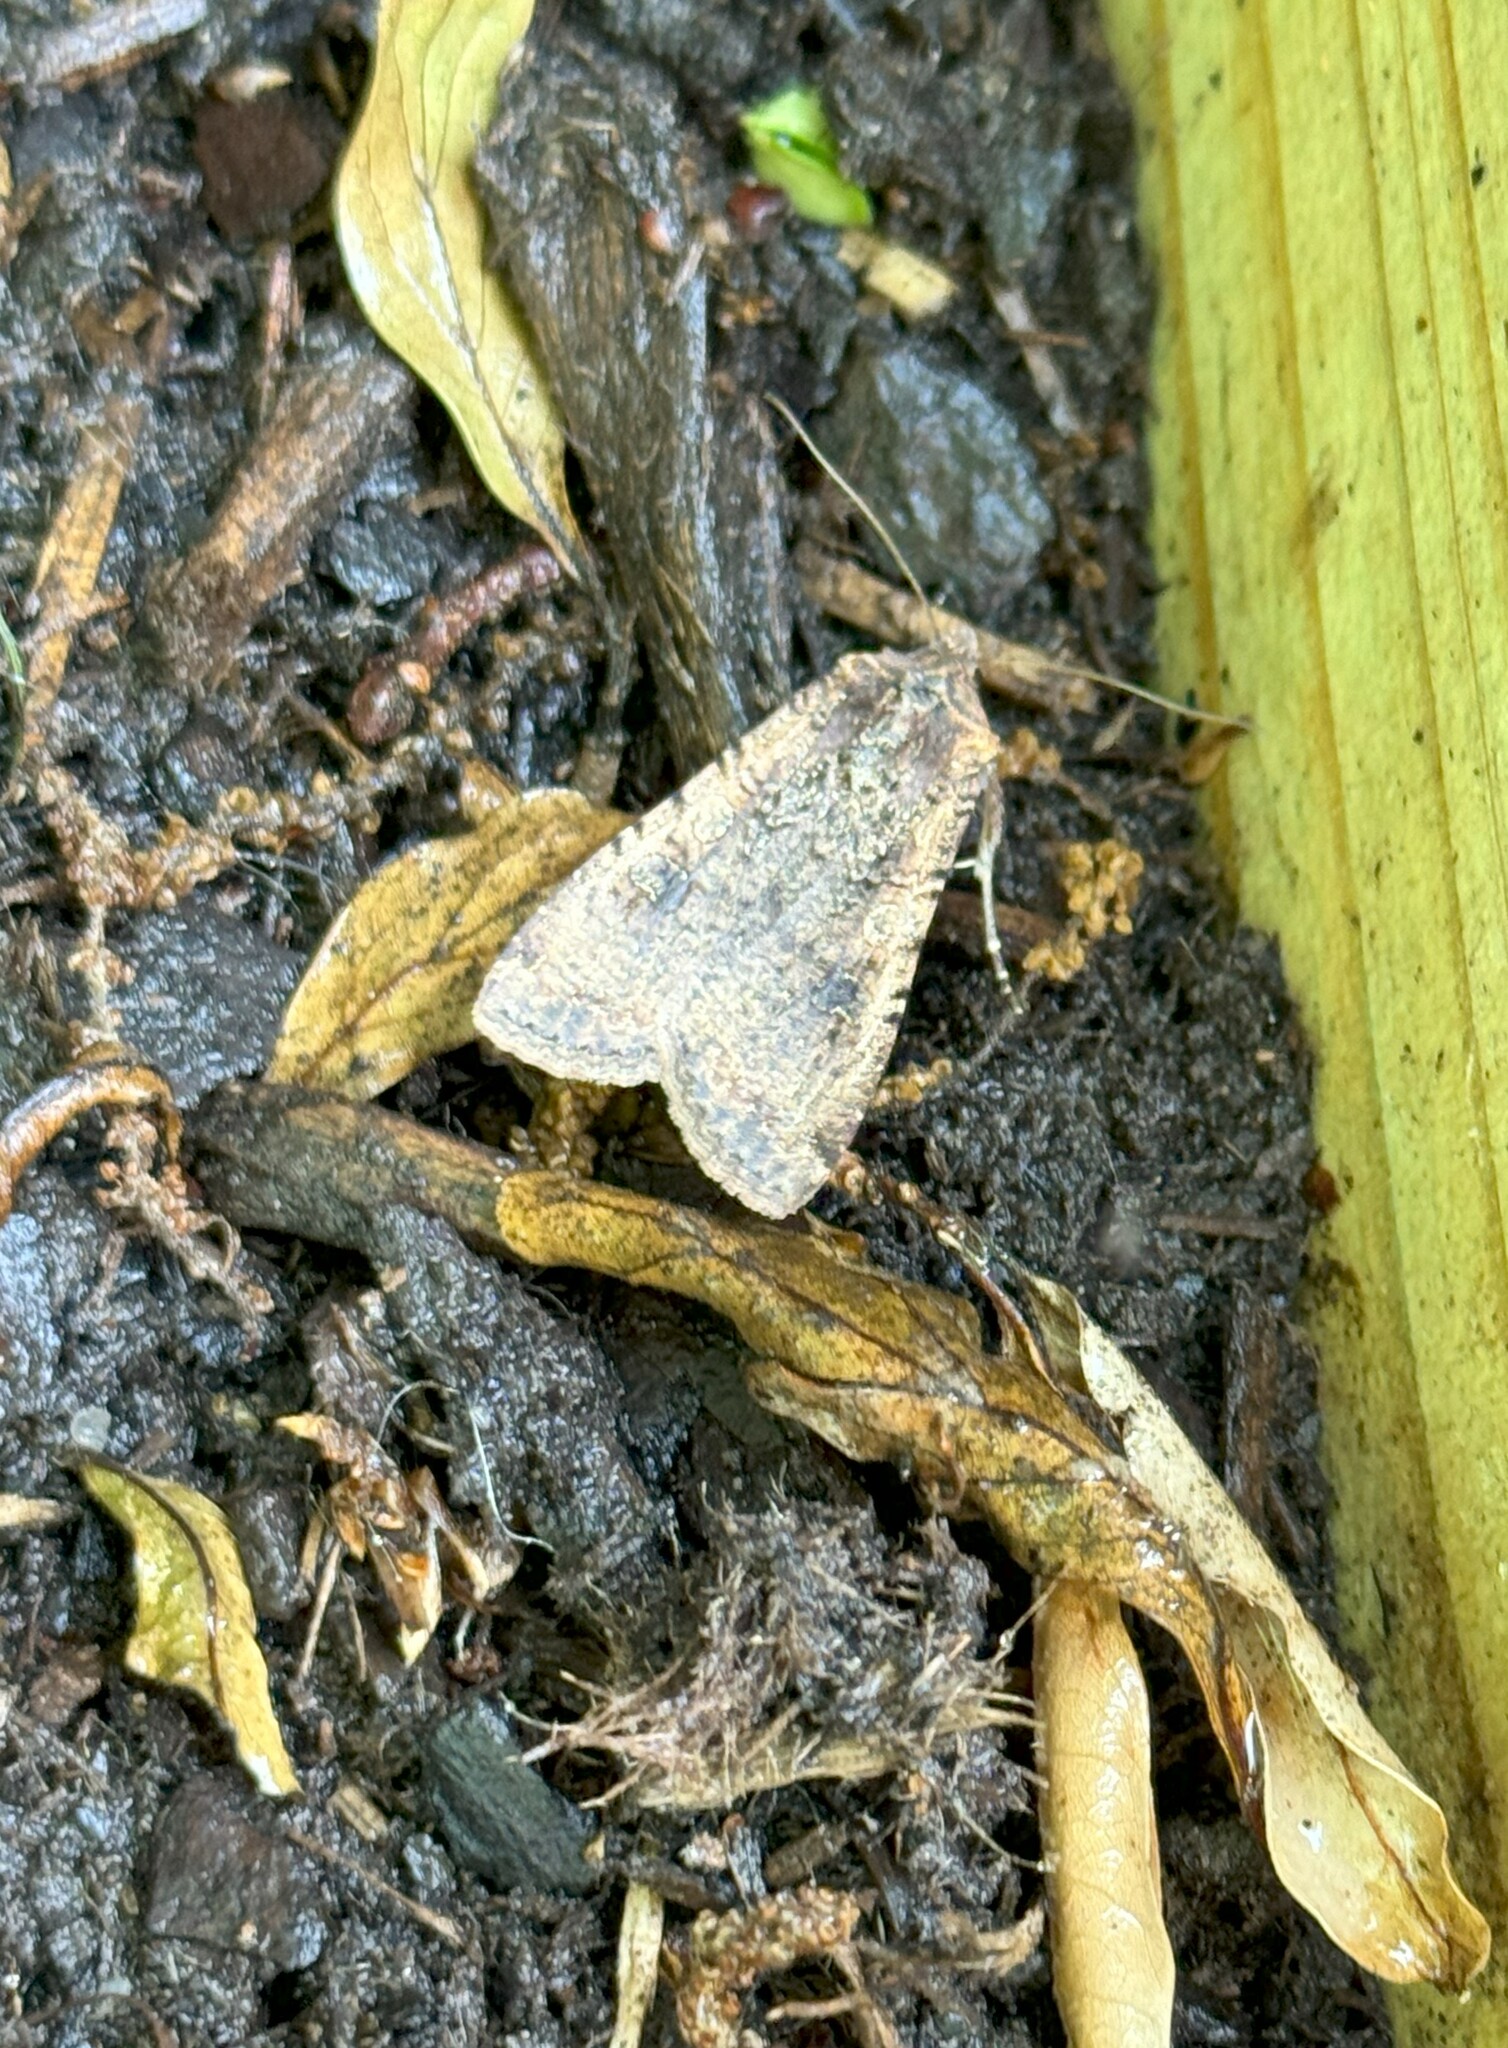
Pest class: cutworms